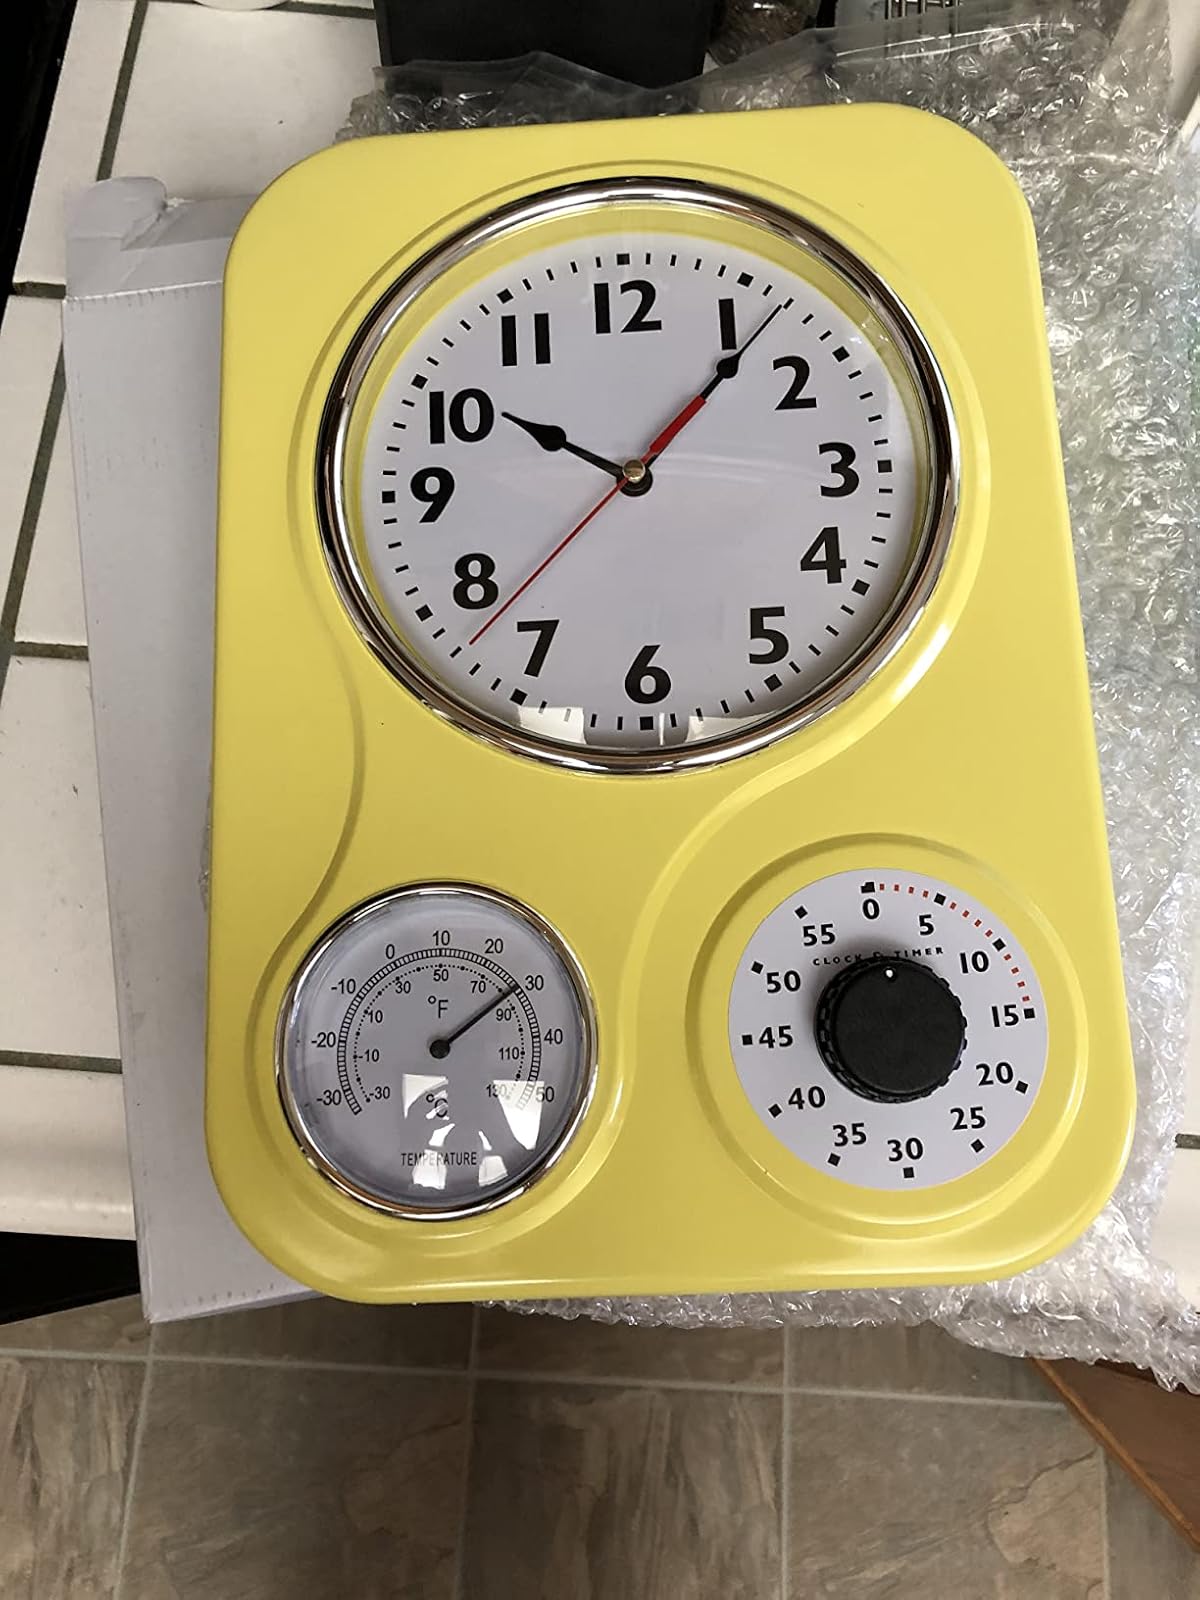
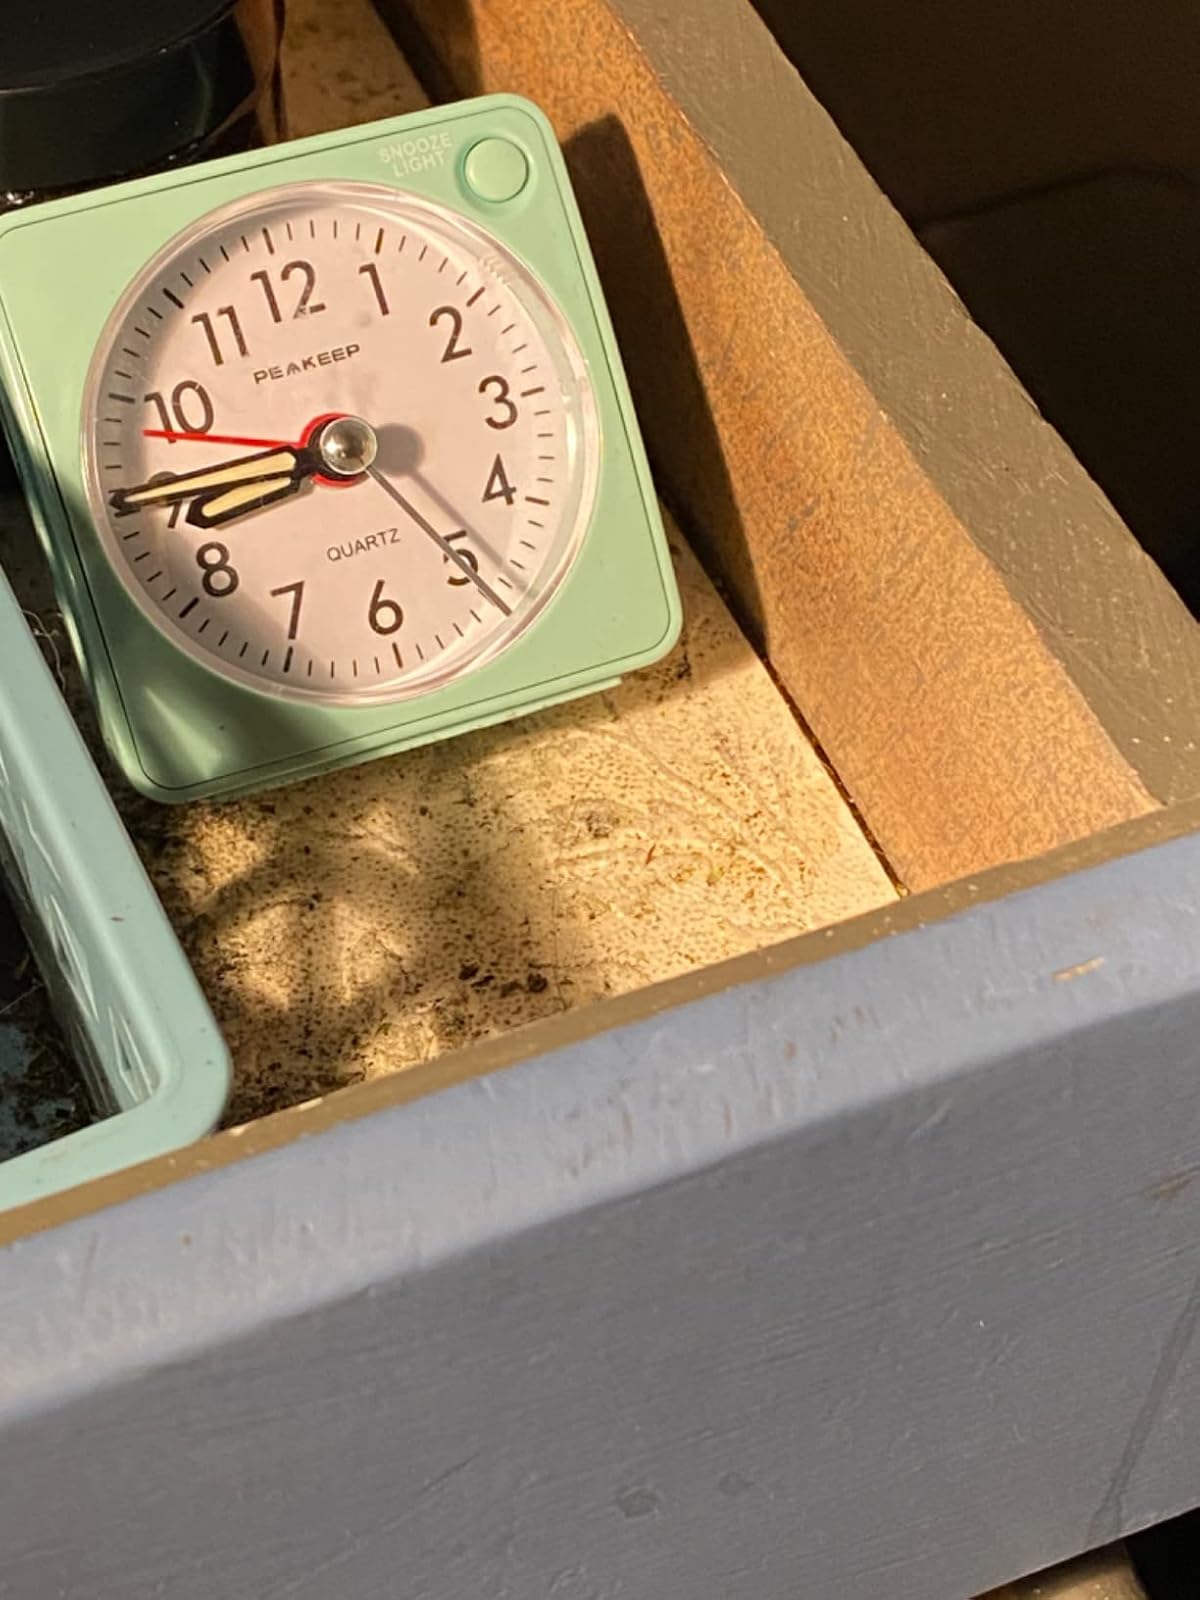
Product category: clock
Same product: no